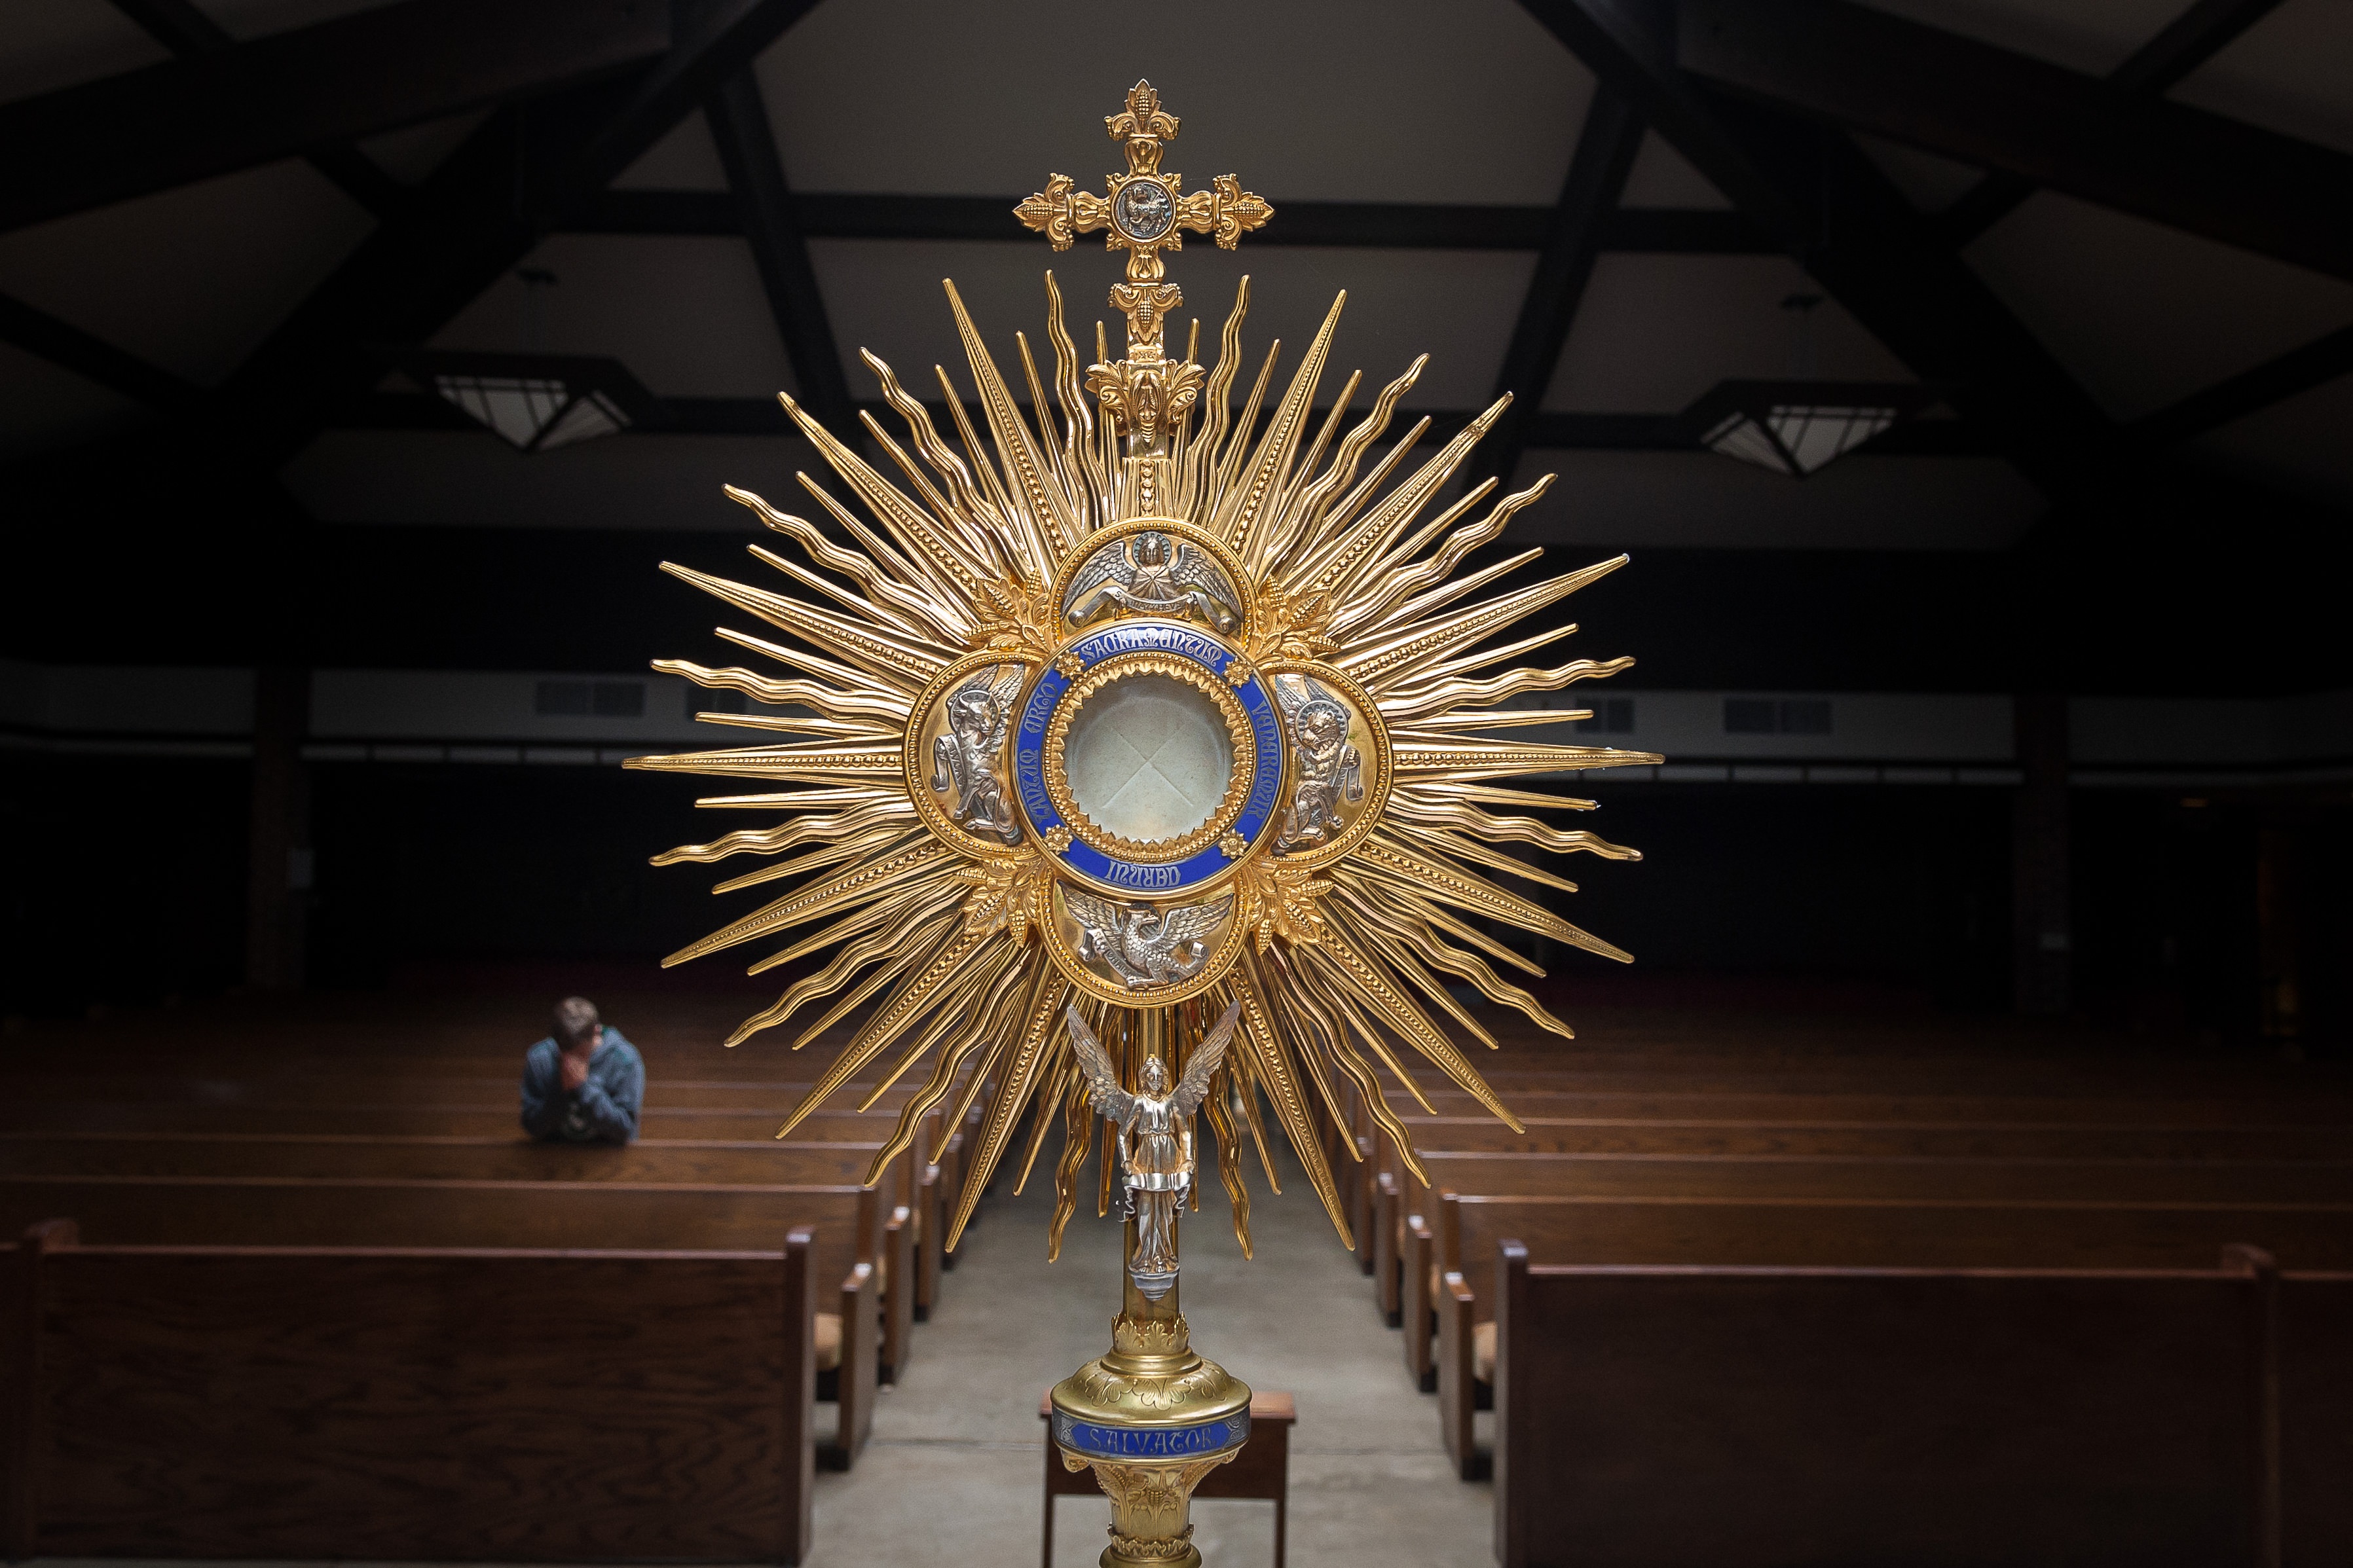
man, person, light, night, alone, church, lighting, praying, indoors, gold, altar, symmetry, light fixture, seats, tourist attraction